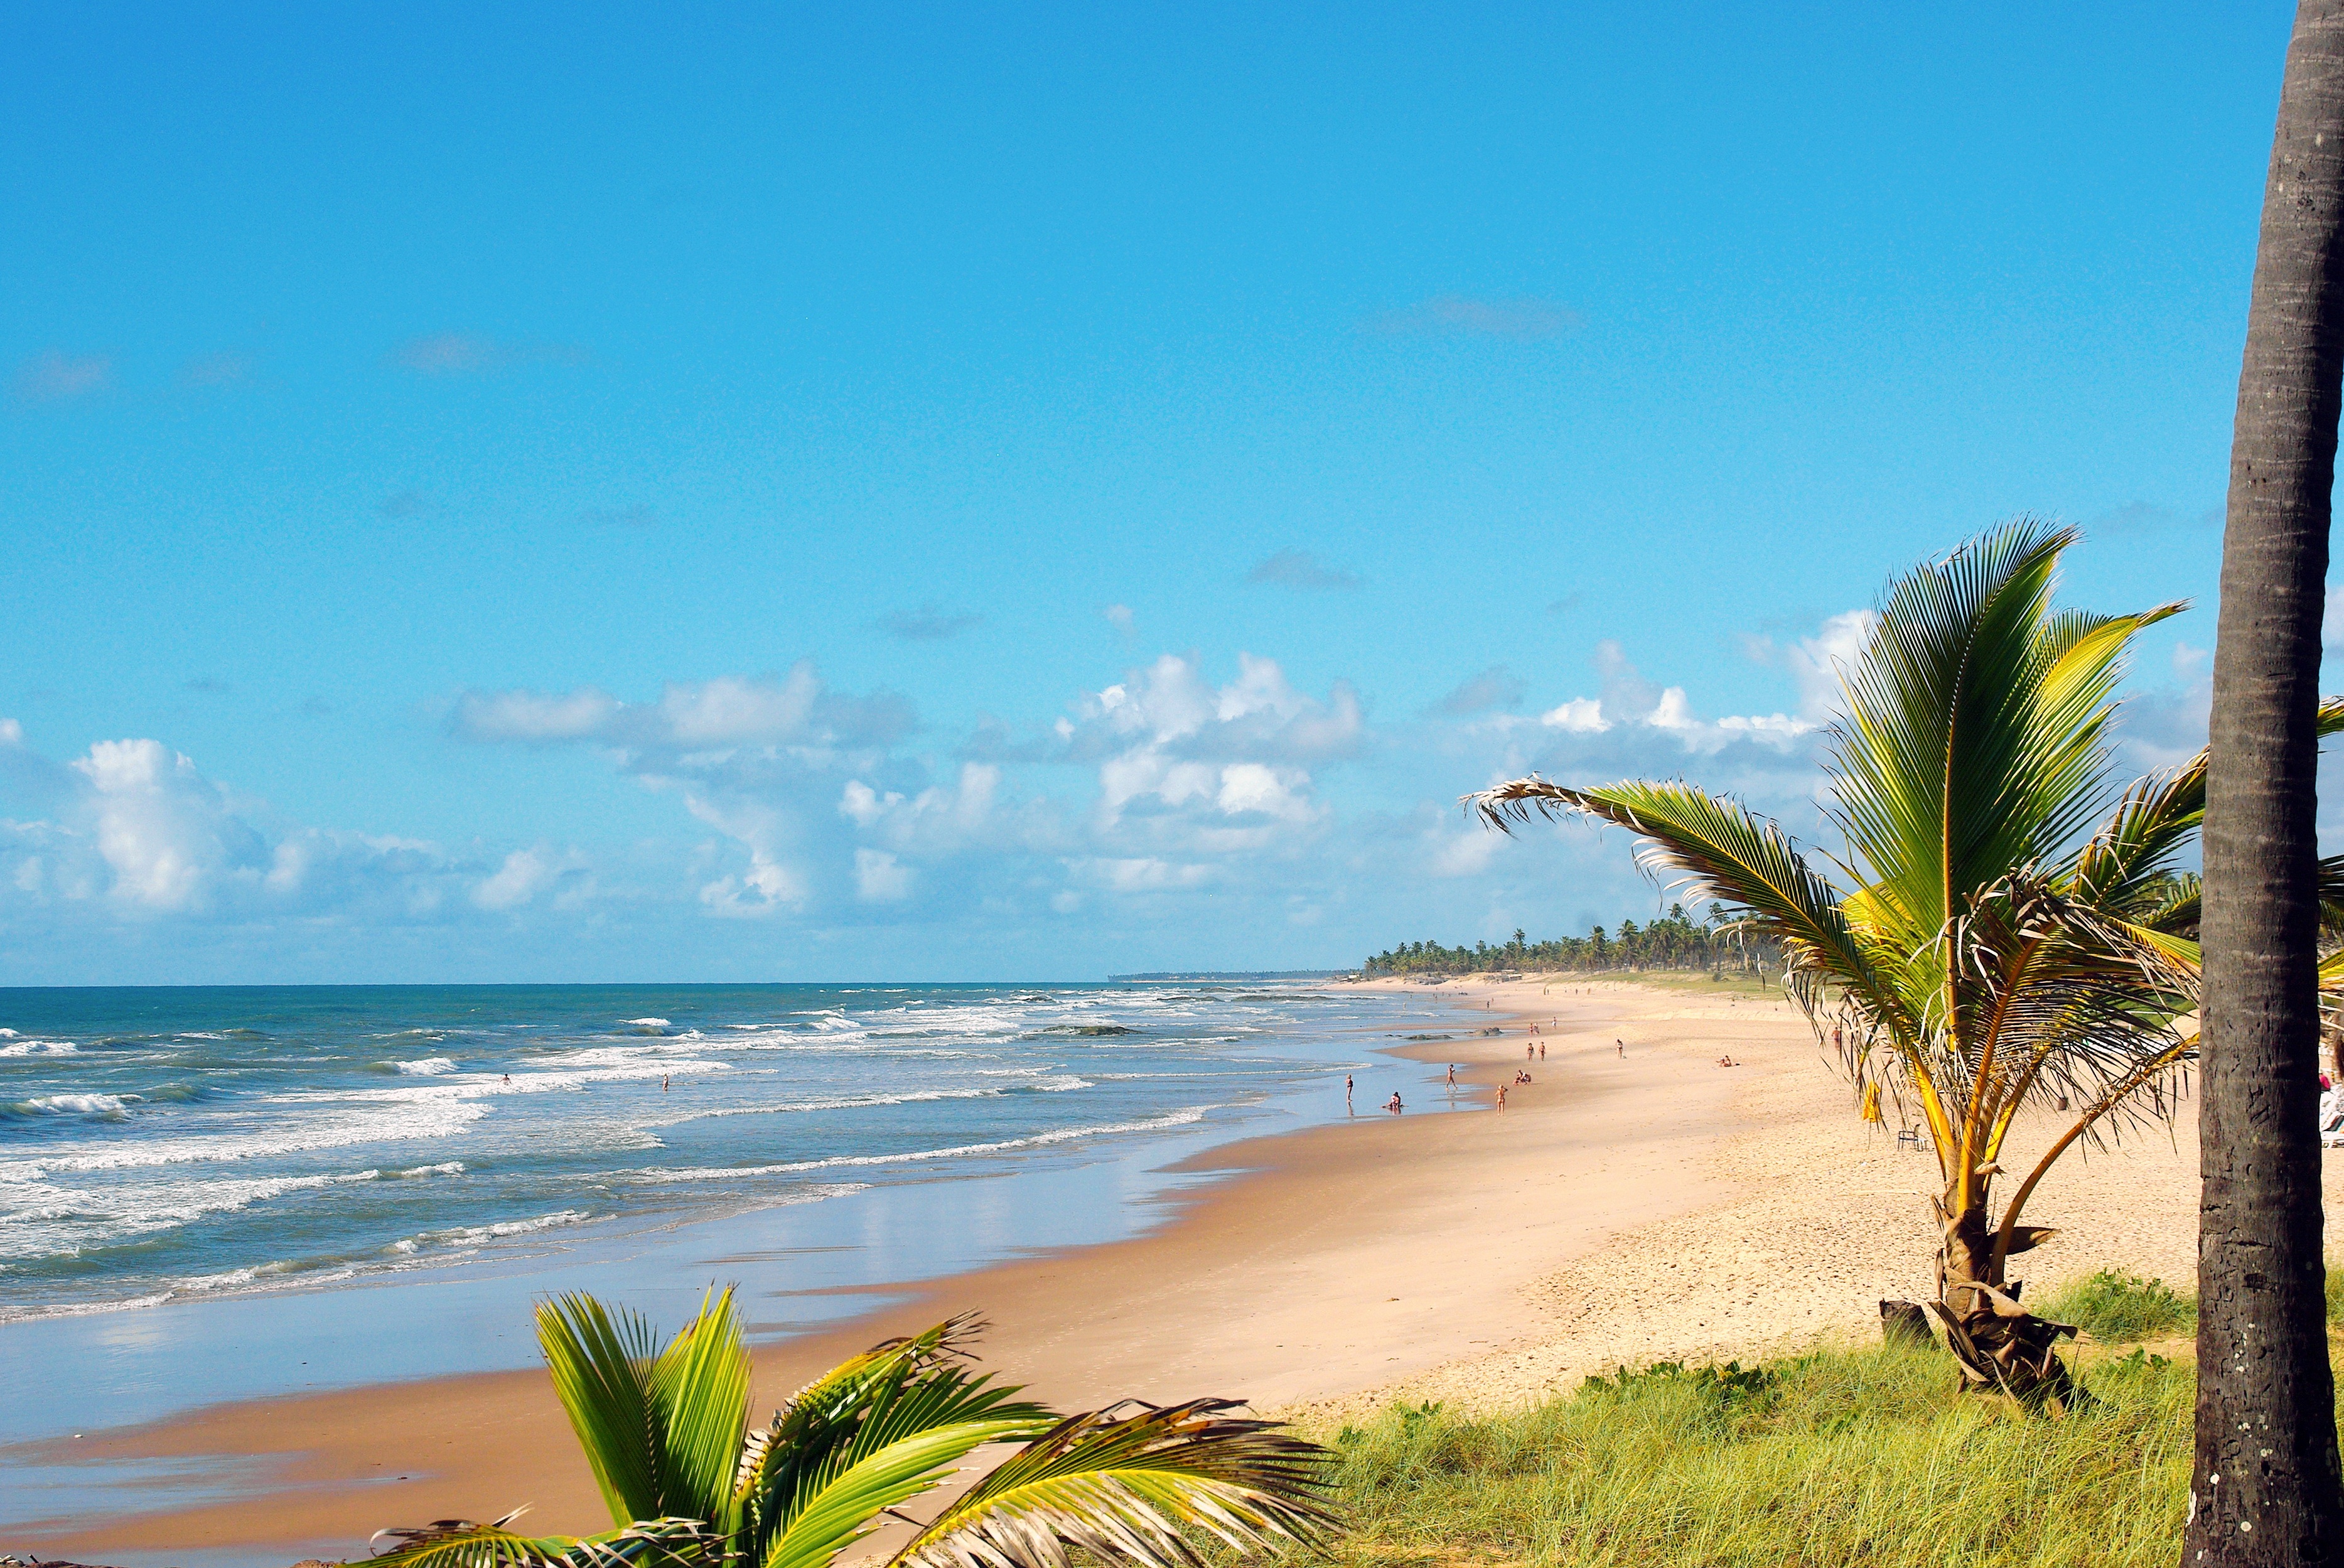
beach, sea, coast, tree, sand, ocean, horizon, sky, shore, wave, vacation, holiday, bay, body of water, atlantic, caribbean, tropics, cape, brazilwood, costa da sauipe, arecales, palm family